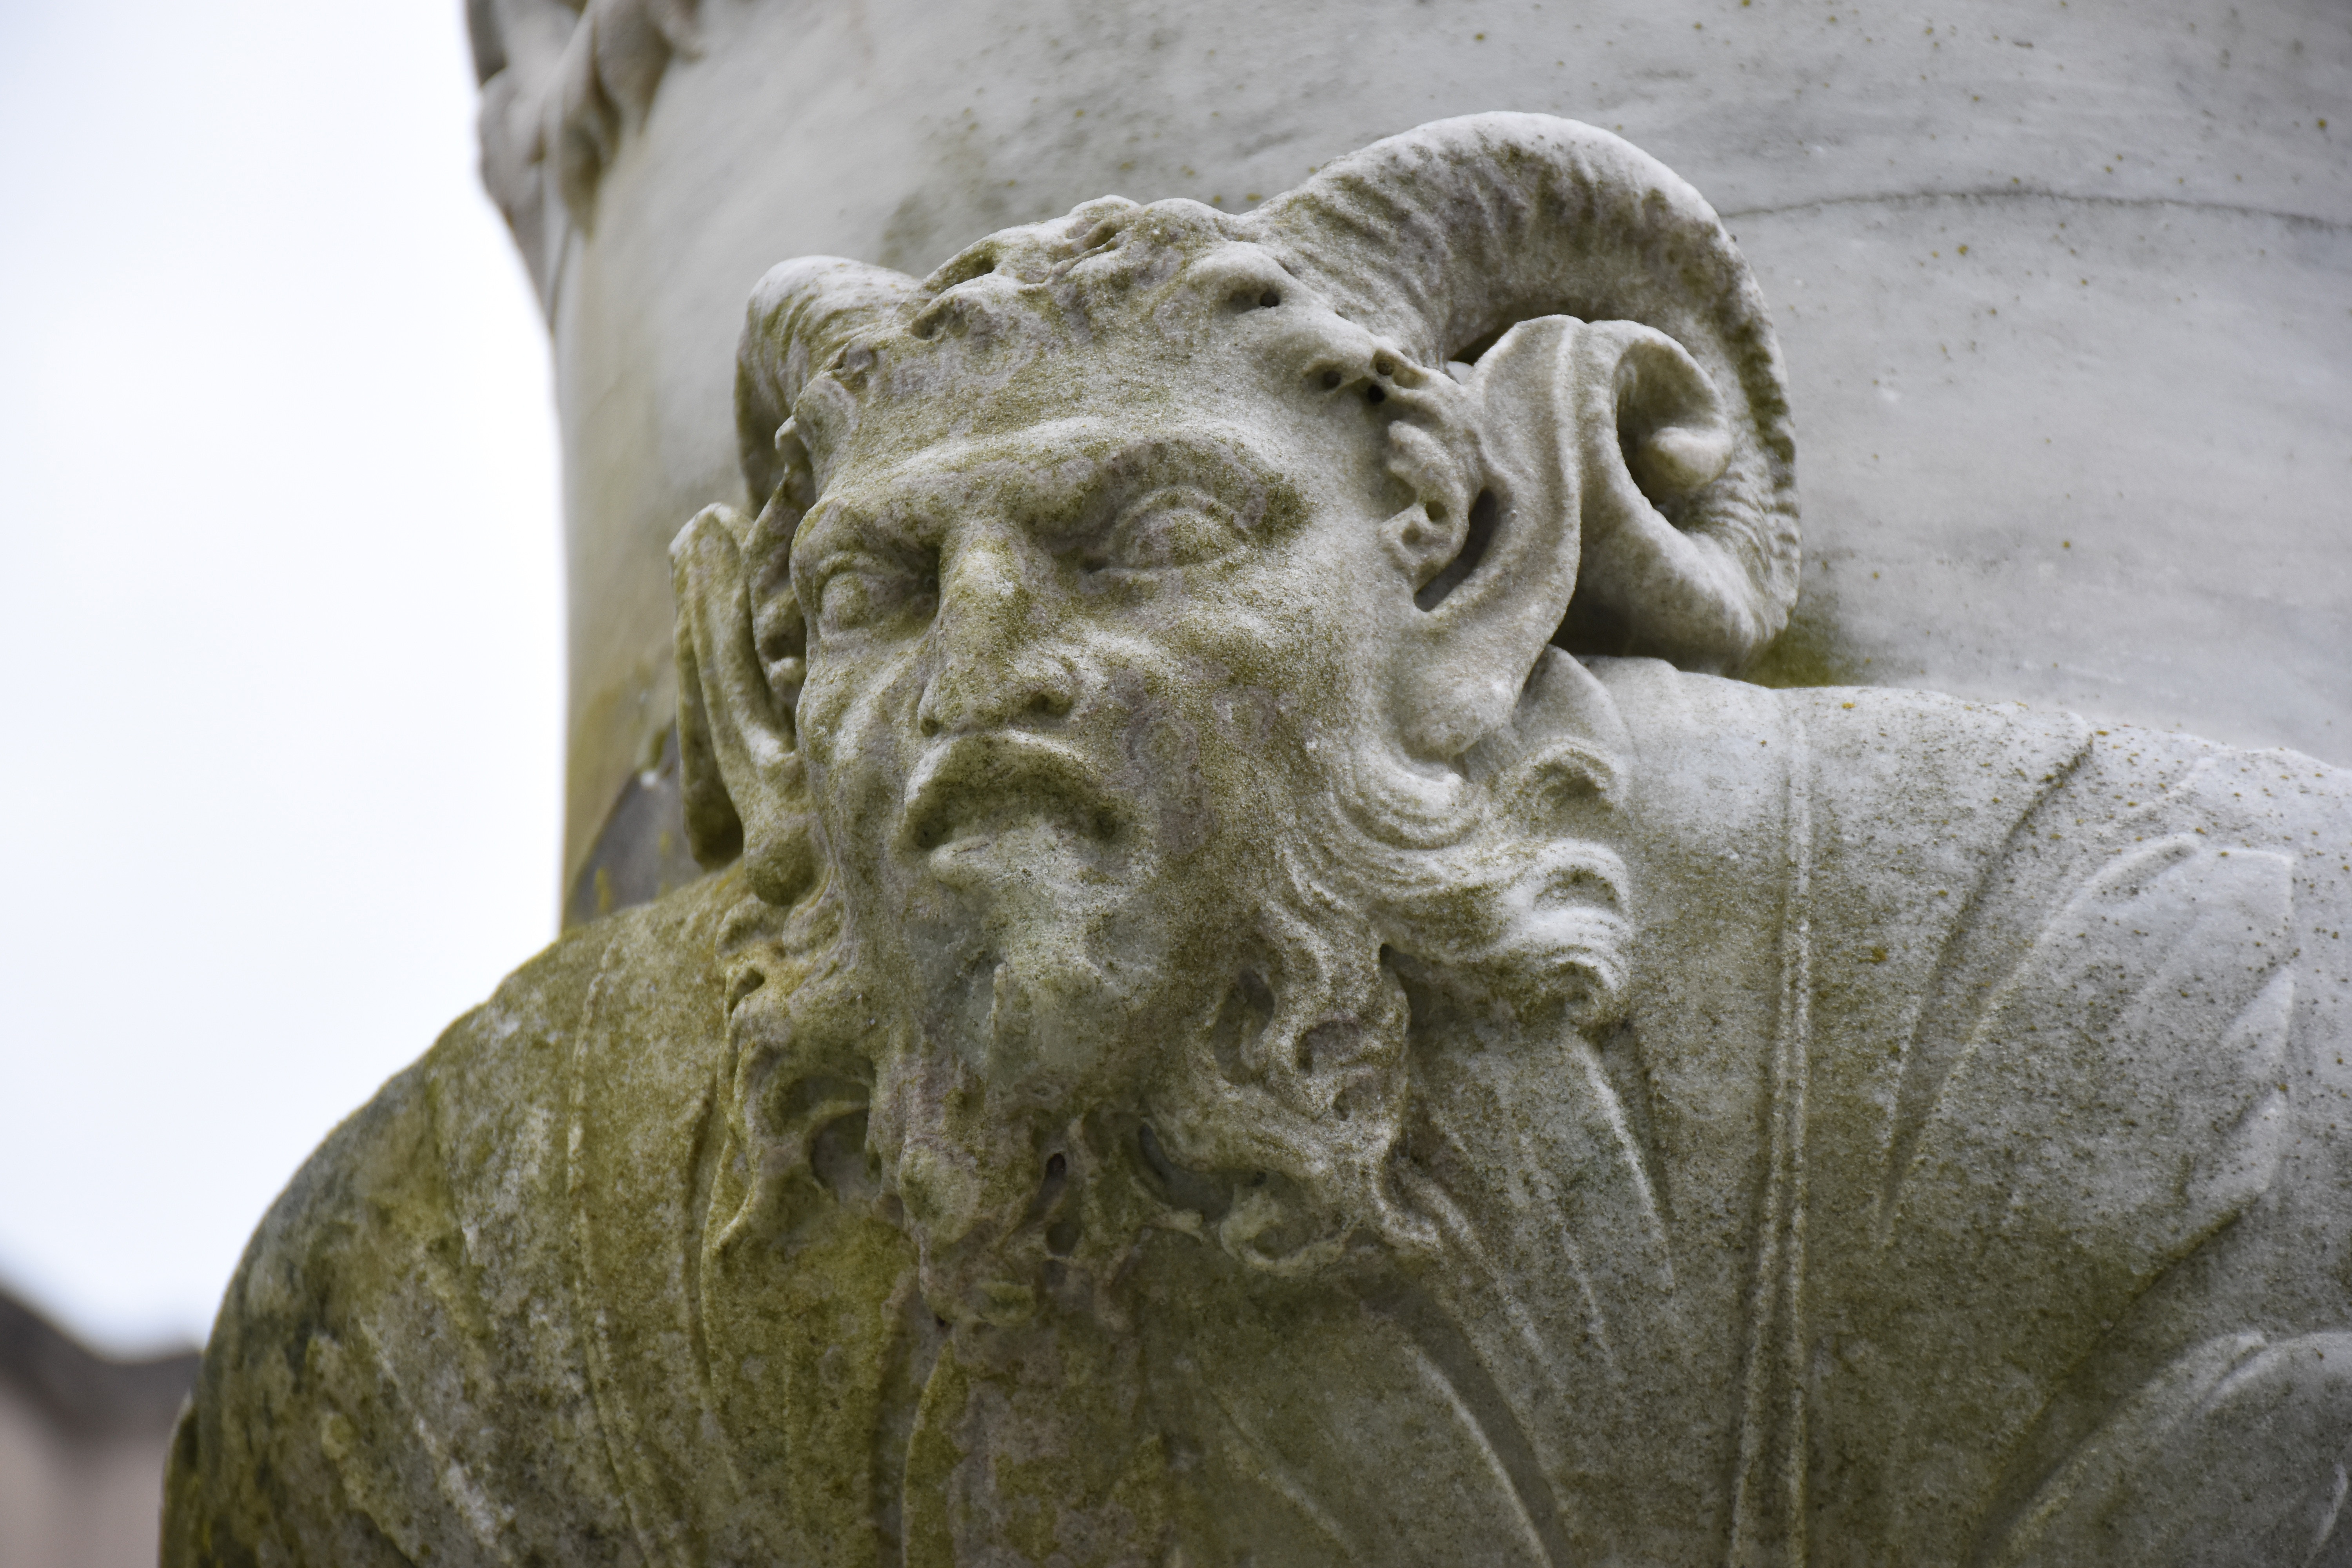
monument, statue, sculpture, art, temple, head, carving, horns, mythology, stone carving, bas relief, ancient history, greek god, relief sculpture